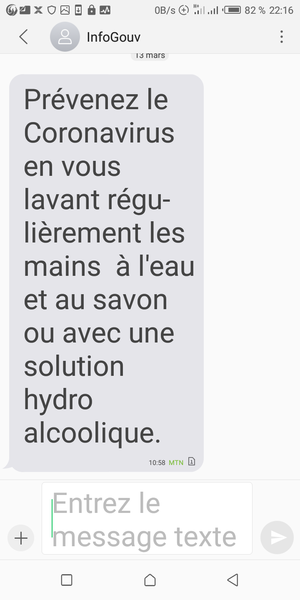
Message d'alerte contre le COVID-19 au Bénin pour exhorter la population au lavage régulier des mais à l'eau+savon
La pandémie de Covid-19 est une crise sanitaire majeure provoquée par une maladie infectieuse émergente apparue fin 2019 en Chine continentale, la maladie à coronavirus 2019, dont l'agent pathogène est le SARS-CoV-2. Ce virus est à l'origine d'une pandémie, déclarée le 11 mars 2020 par l'Organisation mondiale de la santé. Au Bénin, les premiers cas sont détectés à partir du 16 mars 2020. Le premier cas confirmé est un burkinabé âgé de 49 ans, rentré sur le territoire béninois le 12 mars 2020.